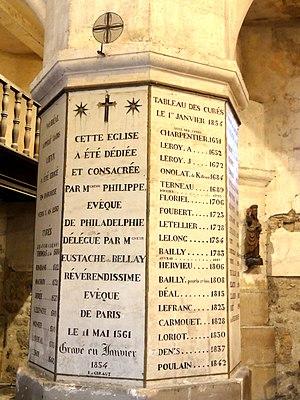
Plaque commémorative de la dédicace et consécration / plaque des curés (2).
L'église Notre-Dame-de-l’Assomption est une église catholique paroissiale située à Vauréal, dans le Val-d'Oise, en France. La paroisse a été érigée en 1253, mais la première église a été incendiée par les Anglais en 1432, pendant la guerre de Cent Ans. Elle a été remplacée par un nouvel édifice de style gothique flamboyant, dont la construction a probablement débuté à la fin du XVᵉ siècle. Au moment de la dédicace, en 1561, la majeure partie de l'église est sans doute terminée depuis plusieurs années, mais le clocher et la façade sont de style Renaissance et probablement postérieurs. Les voûtes de la nef et de ses bas-côtés n'ont jamais été réalisées. L'église Notre-Dame est inscrite monument historique depuis 1926. Elle répond à un plan très simple, et ne présente architecturalement rien de particulièrement remarquable, mais est assez homogène et représentative des reconstructions après la guerre de Cent Ans. Certains éléments du mobilier sont intéressants. Depuis l'inauguration de l'église Sainte-Claire de Vauréal en 1995, l'église Notre-Dame est reléguée au second plan, et les messes dominicales se célèbrent actuellement le dimanche soir.